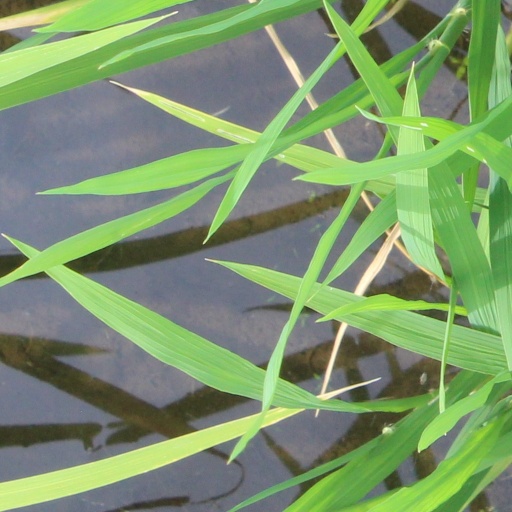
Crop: rice